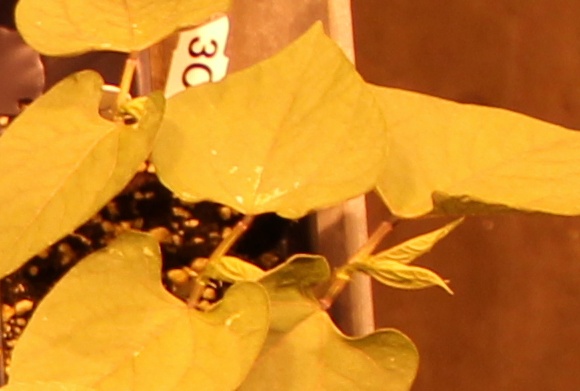
Label: Blackbean